Borchs Kollegium

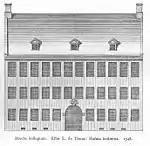
Borchs Kollegium in Lauritz de Thurah's, 1849

Borchs Kollegium was founded in 1690 by Ole Borch who was a chemist at the University of Copenhagen. The original house, complete with Borchs library and chemical laboratories was destroyed, along with much of the city in the Great Fire of Copenhagen in 1728. The house was rebuilt using remnants of the old walls, and stood ready three years and 5500 rigsdaler later, in 1731.